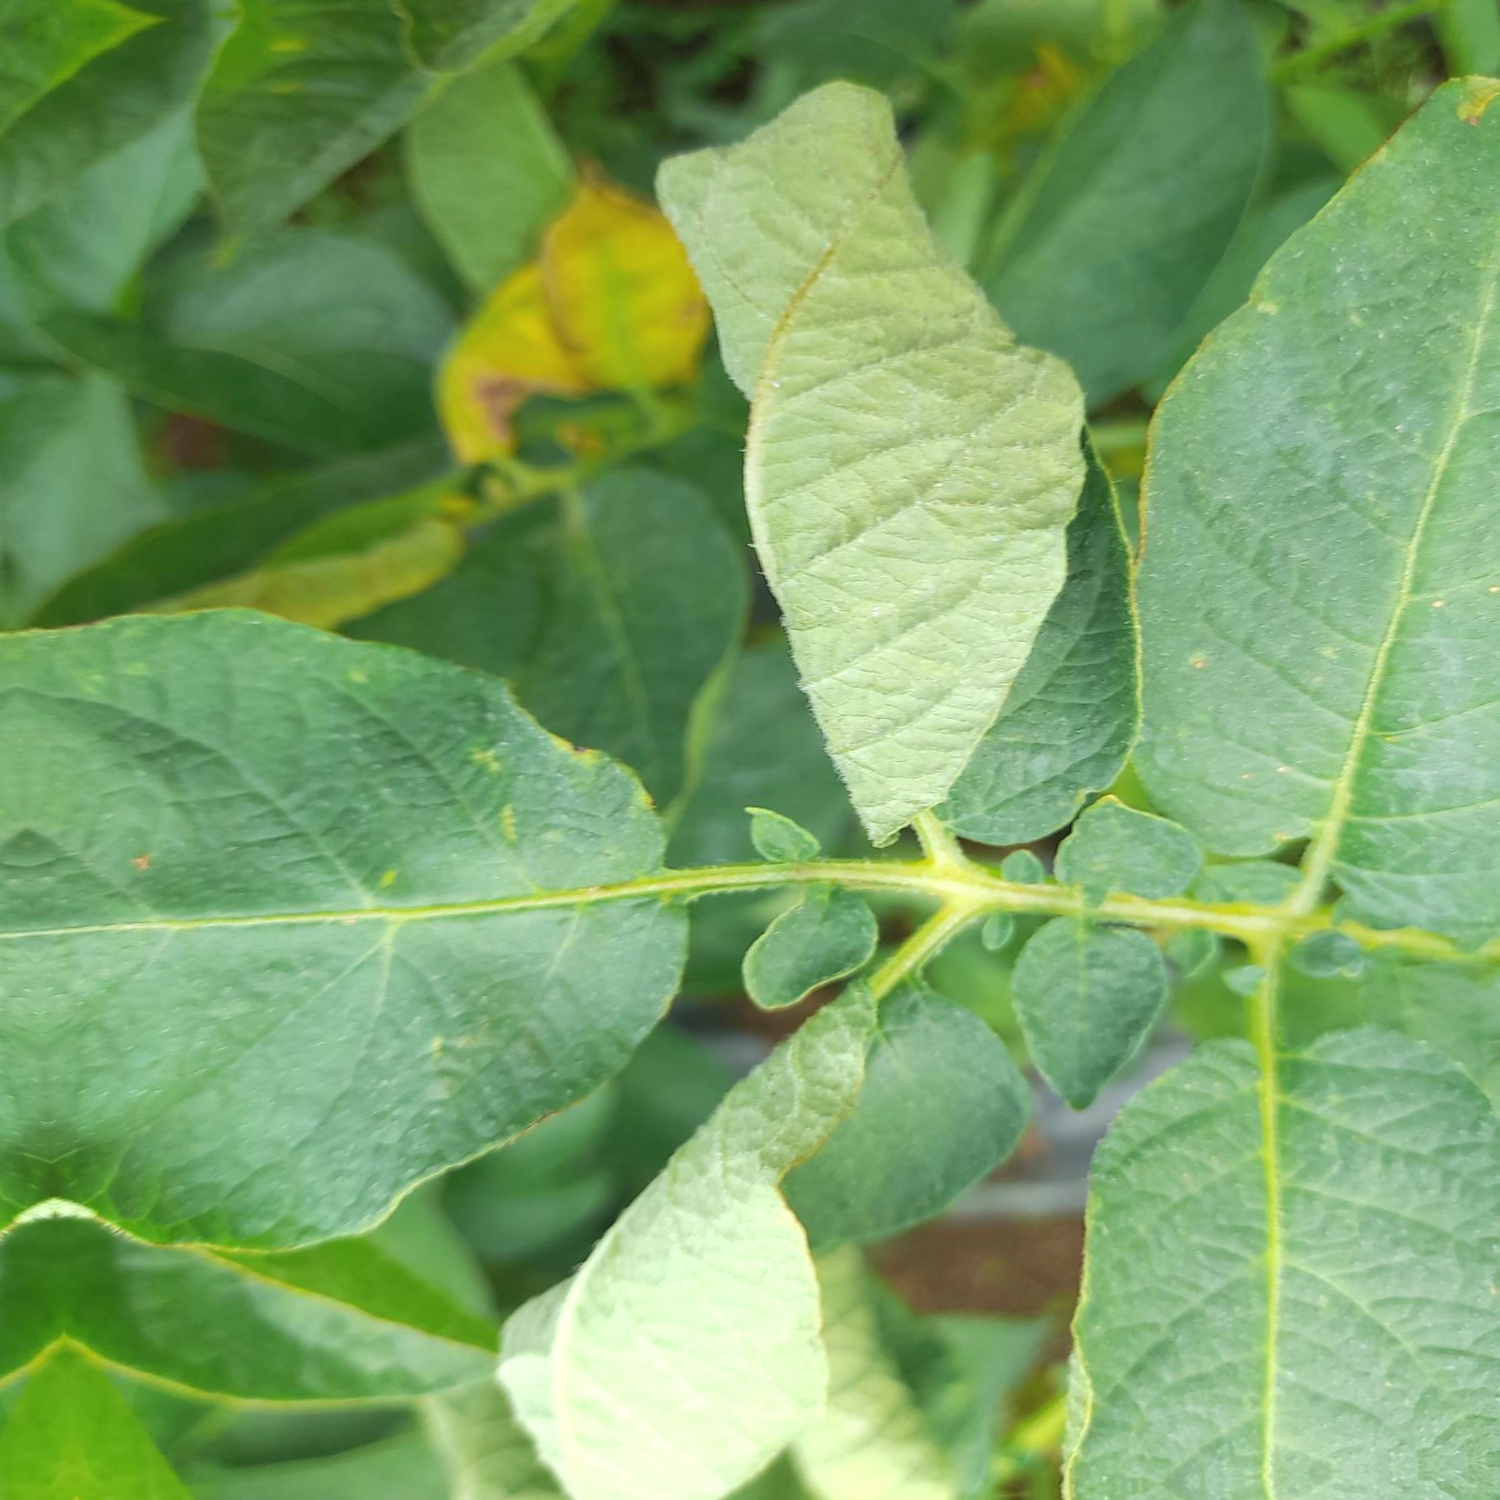
Etiqueta: Pudricion_Parda